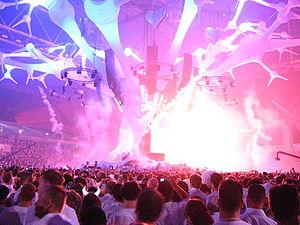
Sensation est un festival de musique électronique, organisé par le label néerlandais ID&T. Il se déroule chaque année depuis 2000, toujours le premier samedi du mois de juillet, aux Pays-Bas à l’Amsterdam ArenA. L'événement, qui se déroule exclusivement à l’Amsterdam ArenA pour une période de cinq ans depuis 2005, est désormais situé dans de nombreux pays tels que la Pologne, l'Espagne, l'Autriche, le Chili, l'Allemagne, la Belgique, la Hongrie, la République tchèque, la Lettonie, la Russie, le Danemark, la Lituanie, le Portugal, la Serbie, le Brésil, la Norvège, l'Ukraine et le Royaume-Uni. Depuis 2012, l'événement démarre pour la première fois aux États-Unis, la Corée du Sud, la Thaïlande, Taïwan, la Turquie et la Roumanie.
Les Pays-Bas, en forme longue le royaume des Pays-Bas, sont un pays d'Europe de l'Ouest, frontalier avec la Belgique au sud et l'Allemagne à l'est, possédant également une frontière avec la France sur l'île de Saint-Martin. Monarchie constitutionnelle comptant 17,2 millions d'habitants en 2019, le pays a pour capitale Amsterdam, bien que les institutions gouvernementales — exécutif, législatif et judiciaire — siègent à La Haye. Il est administré en quatre territoires autonomes : Aruba, Curaçao, Saint-Martin et le territoire européen, lui-même divisé en douze provinces, auxquelles s'ajoutent trois autres communes à statut spécial situées outre-mer. Géographiquement, le pays dispose de caractéristiques uniques, possédant l'une des altitudes moyennes les plus faibles au monde : environ un quart du territoire en Europe est situé sous le niveau de la mer du Nord, qui le baigne à l'ouest et au nord. 18,41 % de la superficie totale des Pays-Bas est couverte d'eau.